36th (Scottish) Anti-Aircraft Brigade

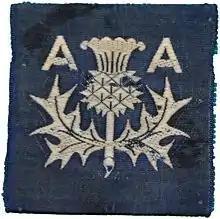
3 AA Divisional sign, worn 1940–42

The Blitz ended in May 1941, but there were occasional raids thereafter and AA Command continued to strengthen its defences. Newly formed units joining AA Command were increasingly 'mixed' ones into which women of the Auxiliary Territorial Service were integrated, while those armed with Z Battery rocket projectiles were partly manned by members of the Home Guard. At the same time, experienced units were posted away for service overseas. This led to a continual turnover of units, which accelerated in 1942 with the preparations for Operation Torch.